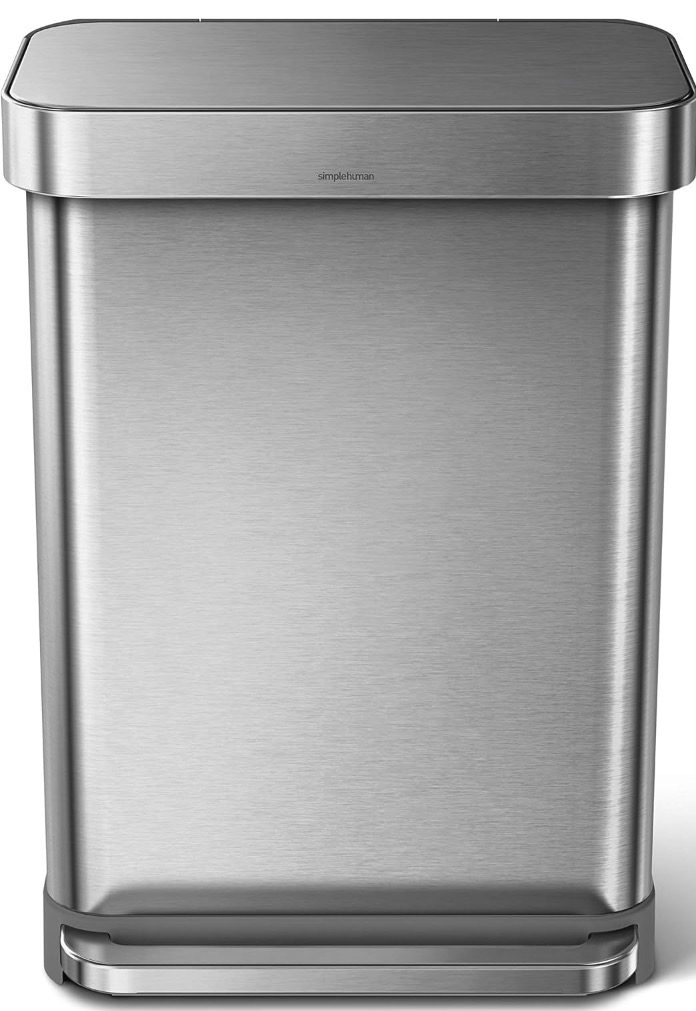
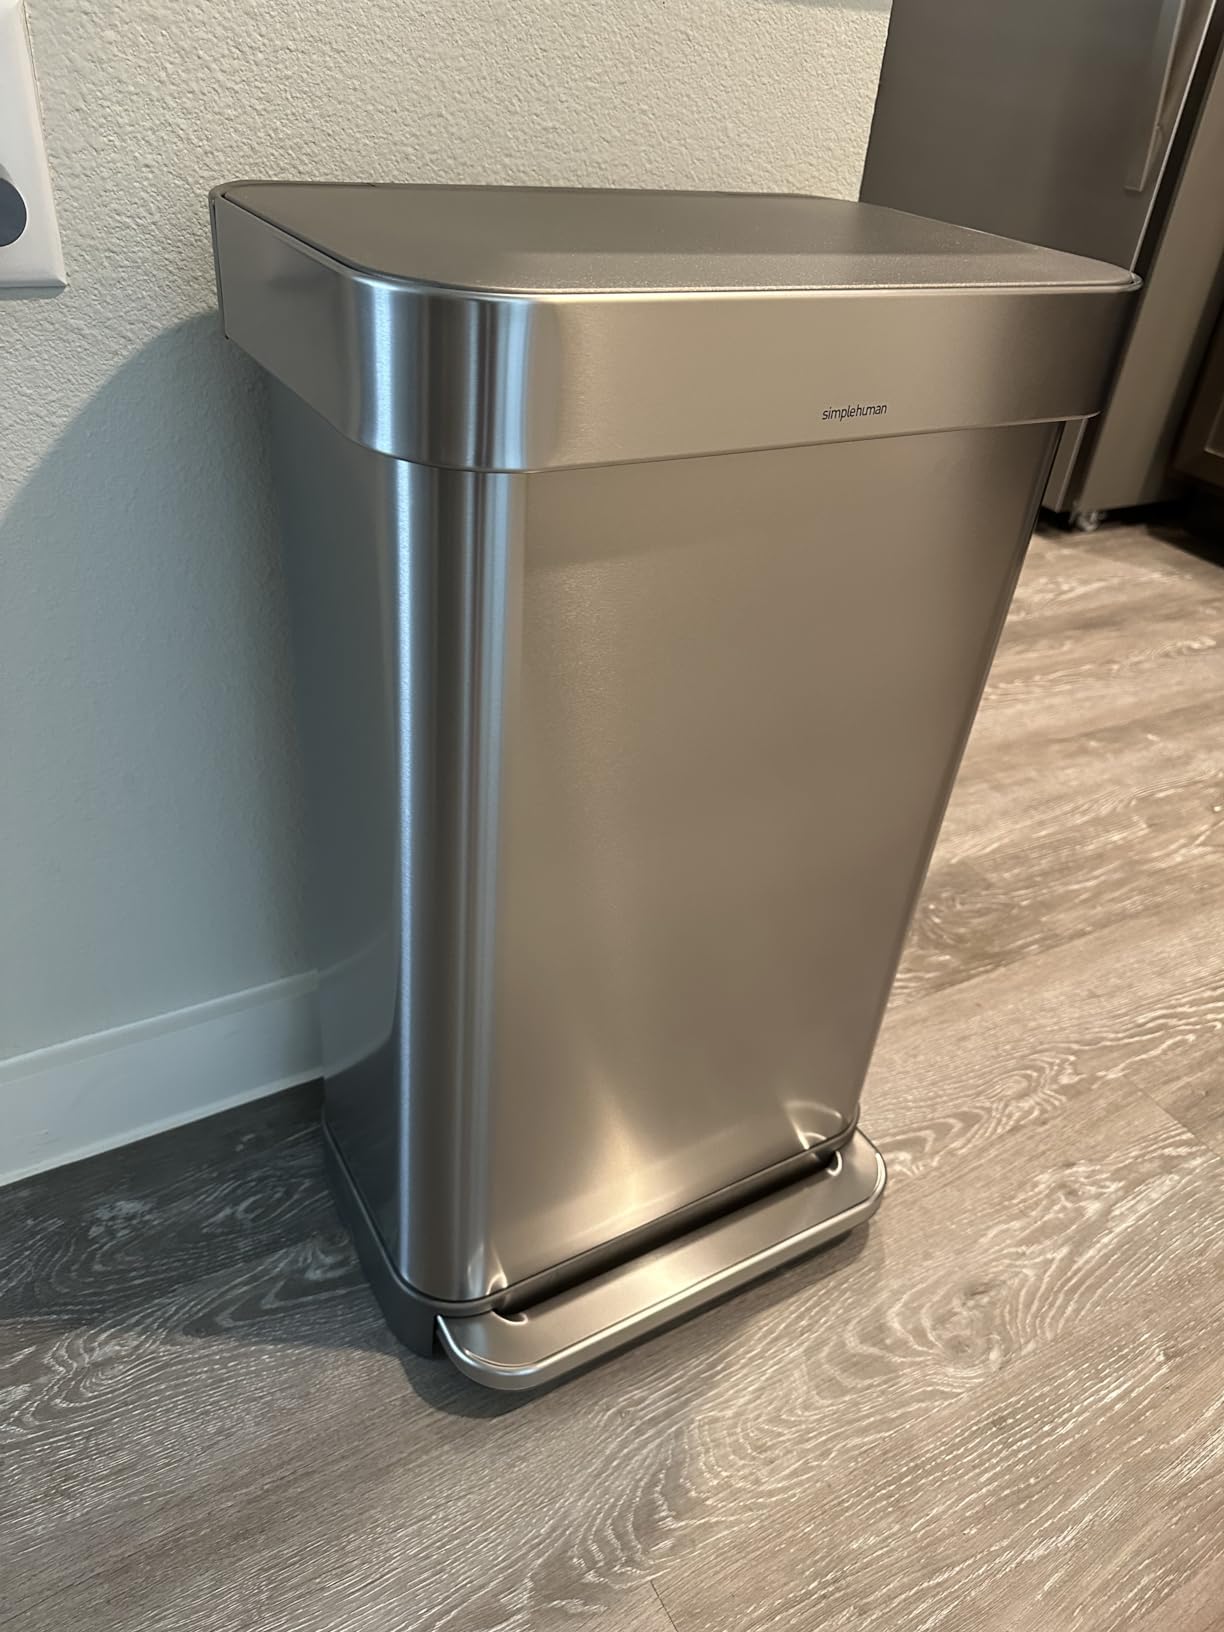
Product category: misc
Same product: yes